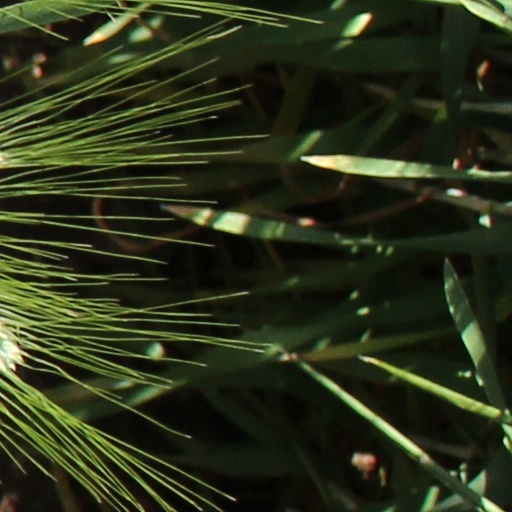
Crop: wheat